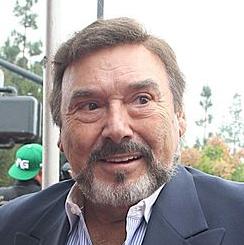
Age: 78